Gillis Mostaert

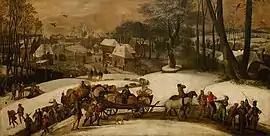
"Military expedition in winter"

Gillis Mostaert married Margareta Baes in 1563 and the couple had six children. He was well-respected by his fellow painters. The painters Peeter Baltens and Crispin van den Broeck were godfathers to his children born in 1571 and 1588.